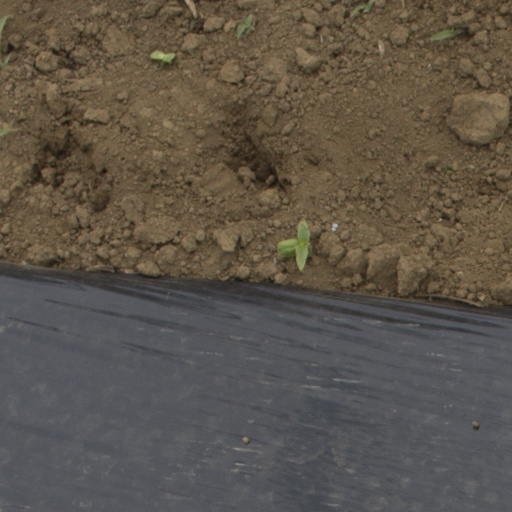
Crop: Jerusalem artichoke